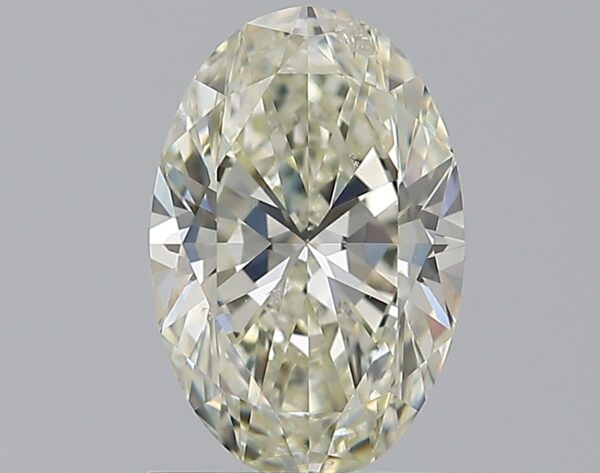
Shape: oval
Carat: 1.2
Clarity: SI2
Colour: M
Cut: EX
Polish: EX
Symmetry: VG
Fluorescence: F
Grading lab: GIA
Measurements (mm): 8.72 x 5.78 x 3.6